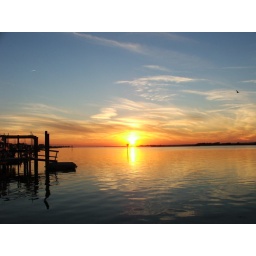
sunset over boat sign